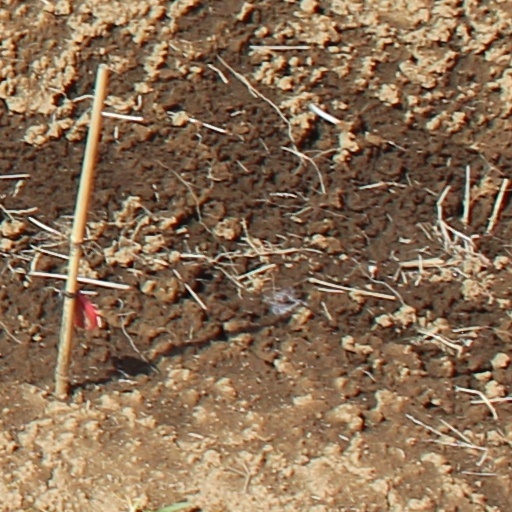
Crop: wheat